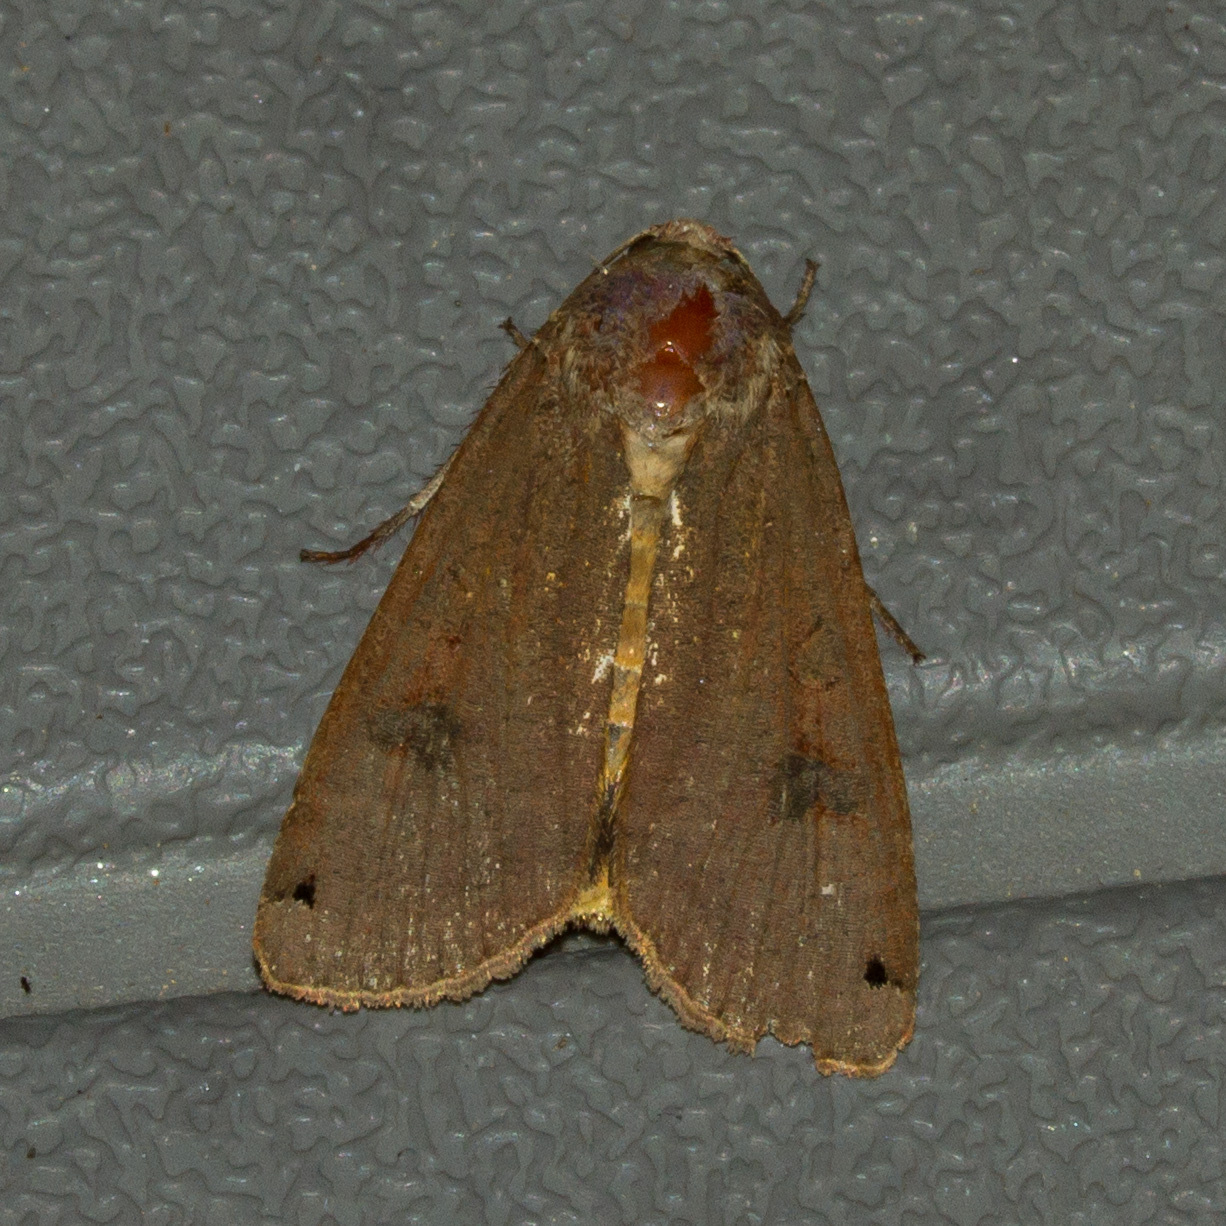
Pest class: cutworms